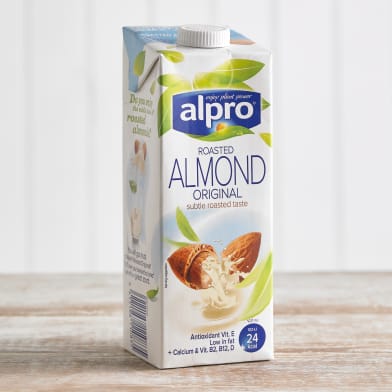
Waste category: cardboard